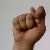
The image shows a hand gesture representing the letter 'T' in Indian Sign Language.